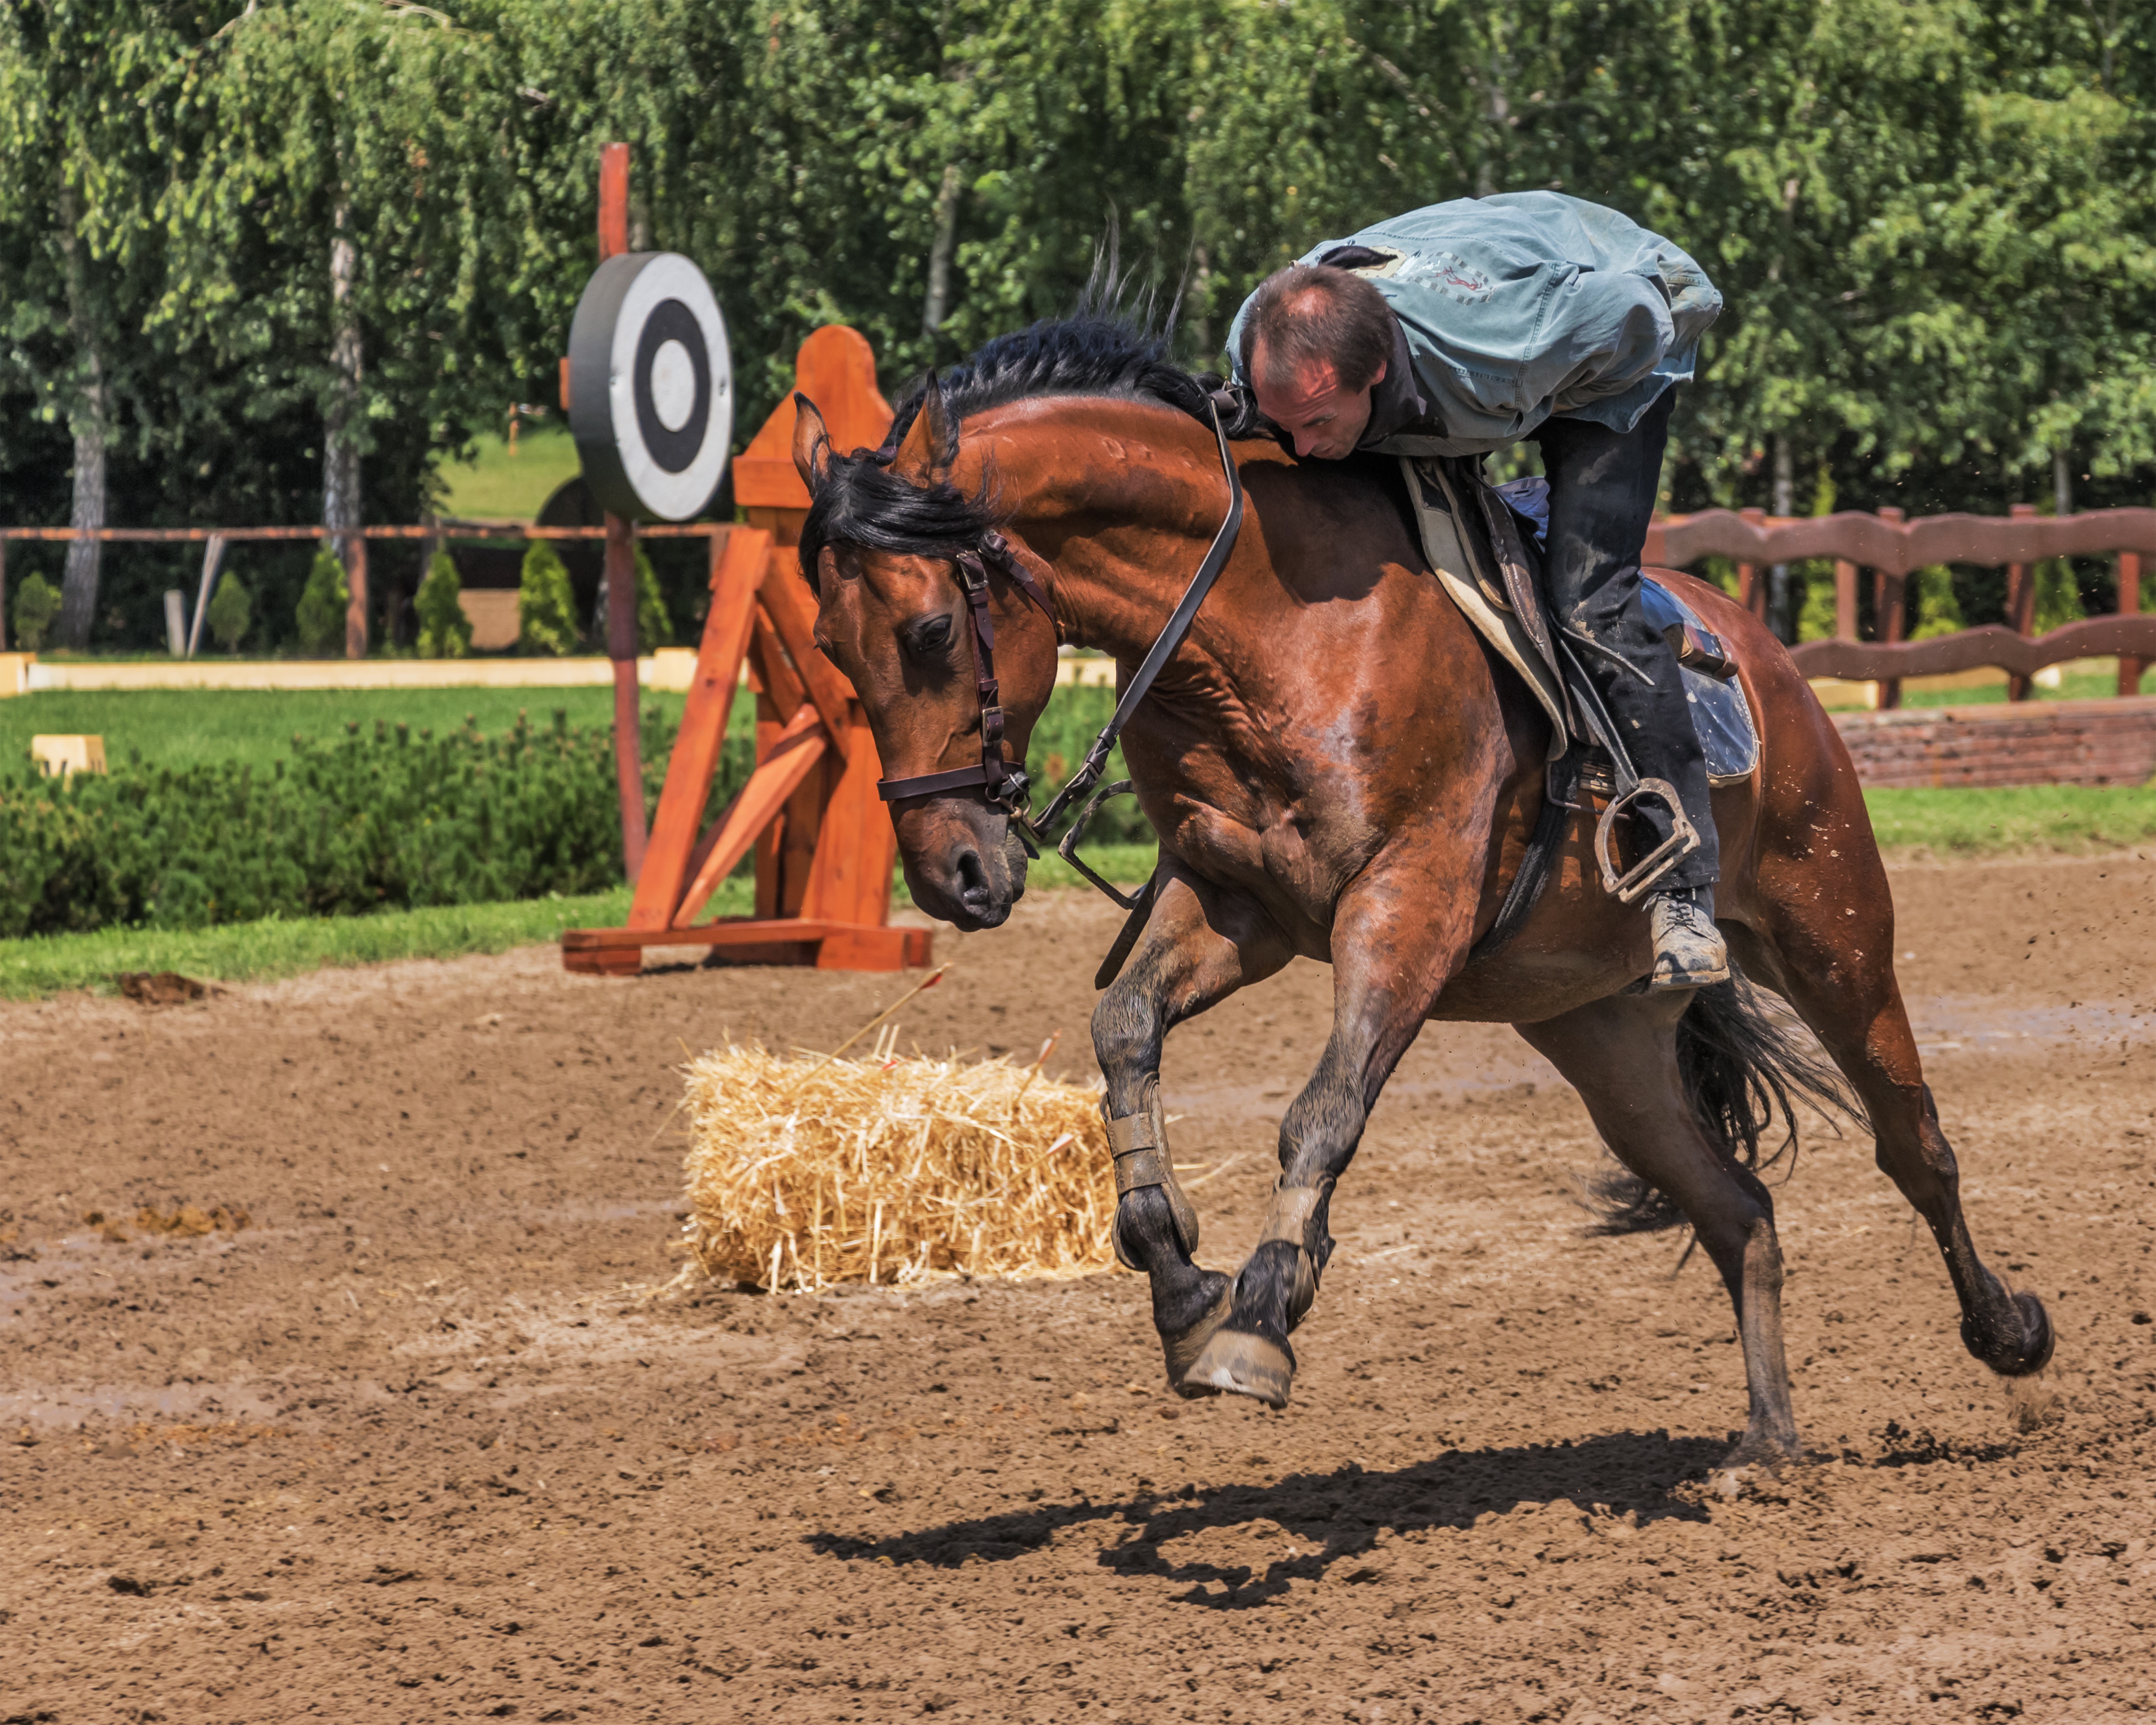
animal, rider, horse, horse riding, sports, racing, mare, jockey, tradition, dangerous, rodeo, western riding, gallop, equestrianism, pack animal, eventing, traditional sport, barrel racing, horse like mammal, animal sports, english riding, equestrian sport, reining, endurance riding